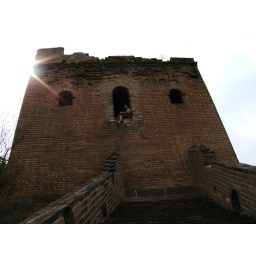
Chris Verrill sitting in an open window in a tower in the Great Wall of China in April, 2005.